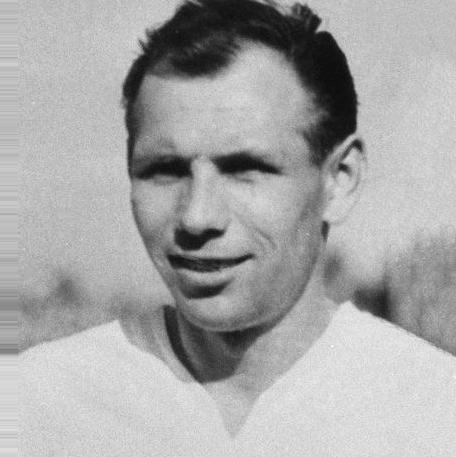
Age: 28